Cherry Sisters

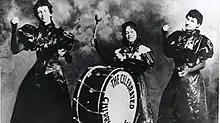
Three of the Cherry Sisters strike a theatrical pose

The Cherry Sisters – Addie (1859–1942), Effie (1867–1944), Ella (1854–1934), Lizzie (1857–1936), and Jessie Cherry (1871–1903) – were five sisters from Marion, Iowa who formed a notorious vaudeville touring act in the late 19th century. They were also the plaintiffs in a landmark 1901 legal case heard by the Iowa Supreme Court, "Cherry v. Des Moines Leader," which was instrumental in establishing and confirming the right of the press to fair comment.